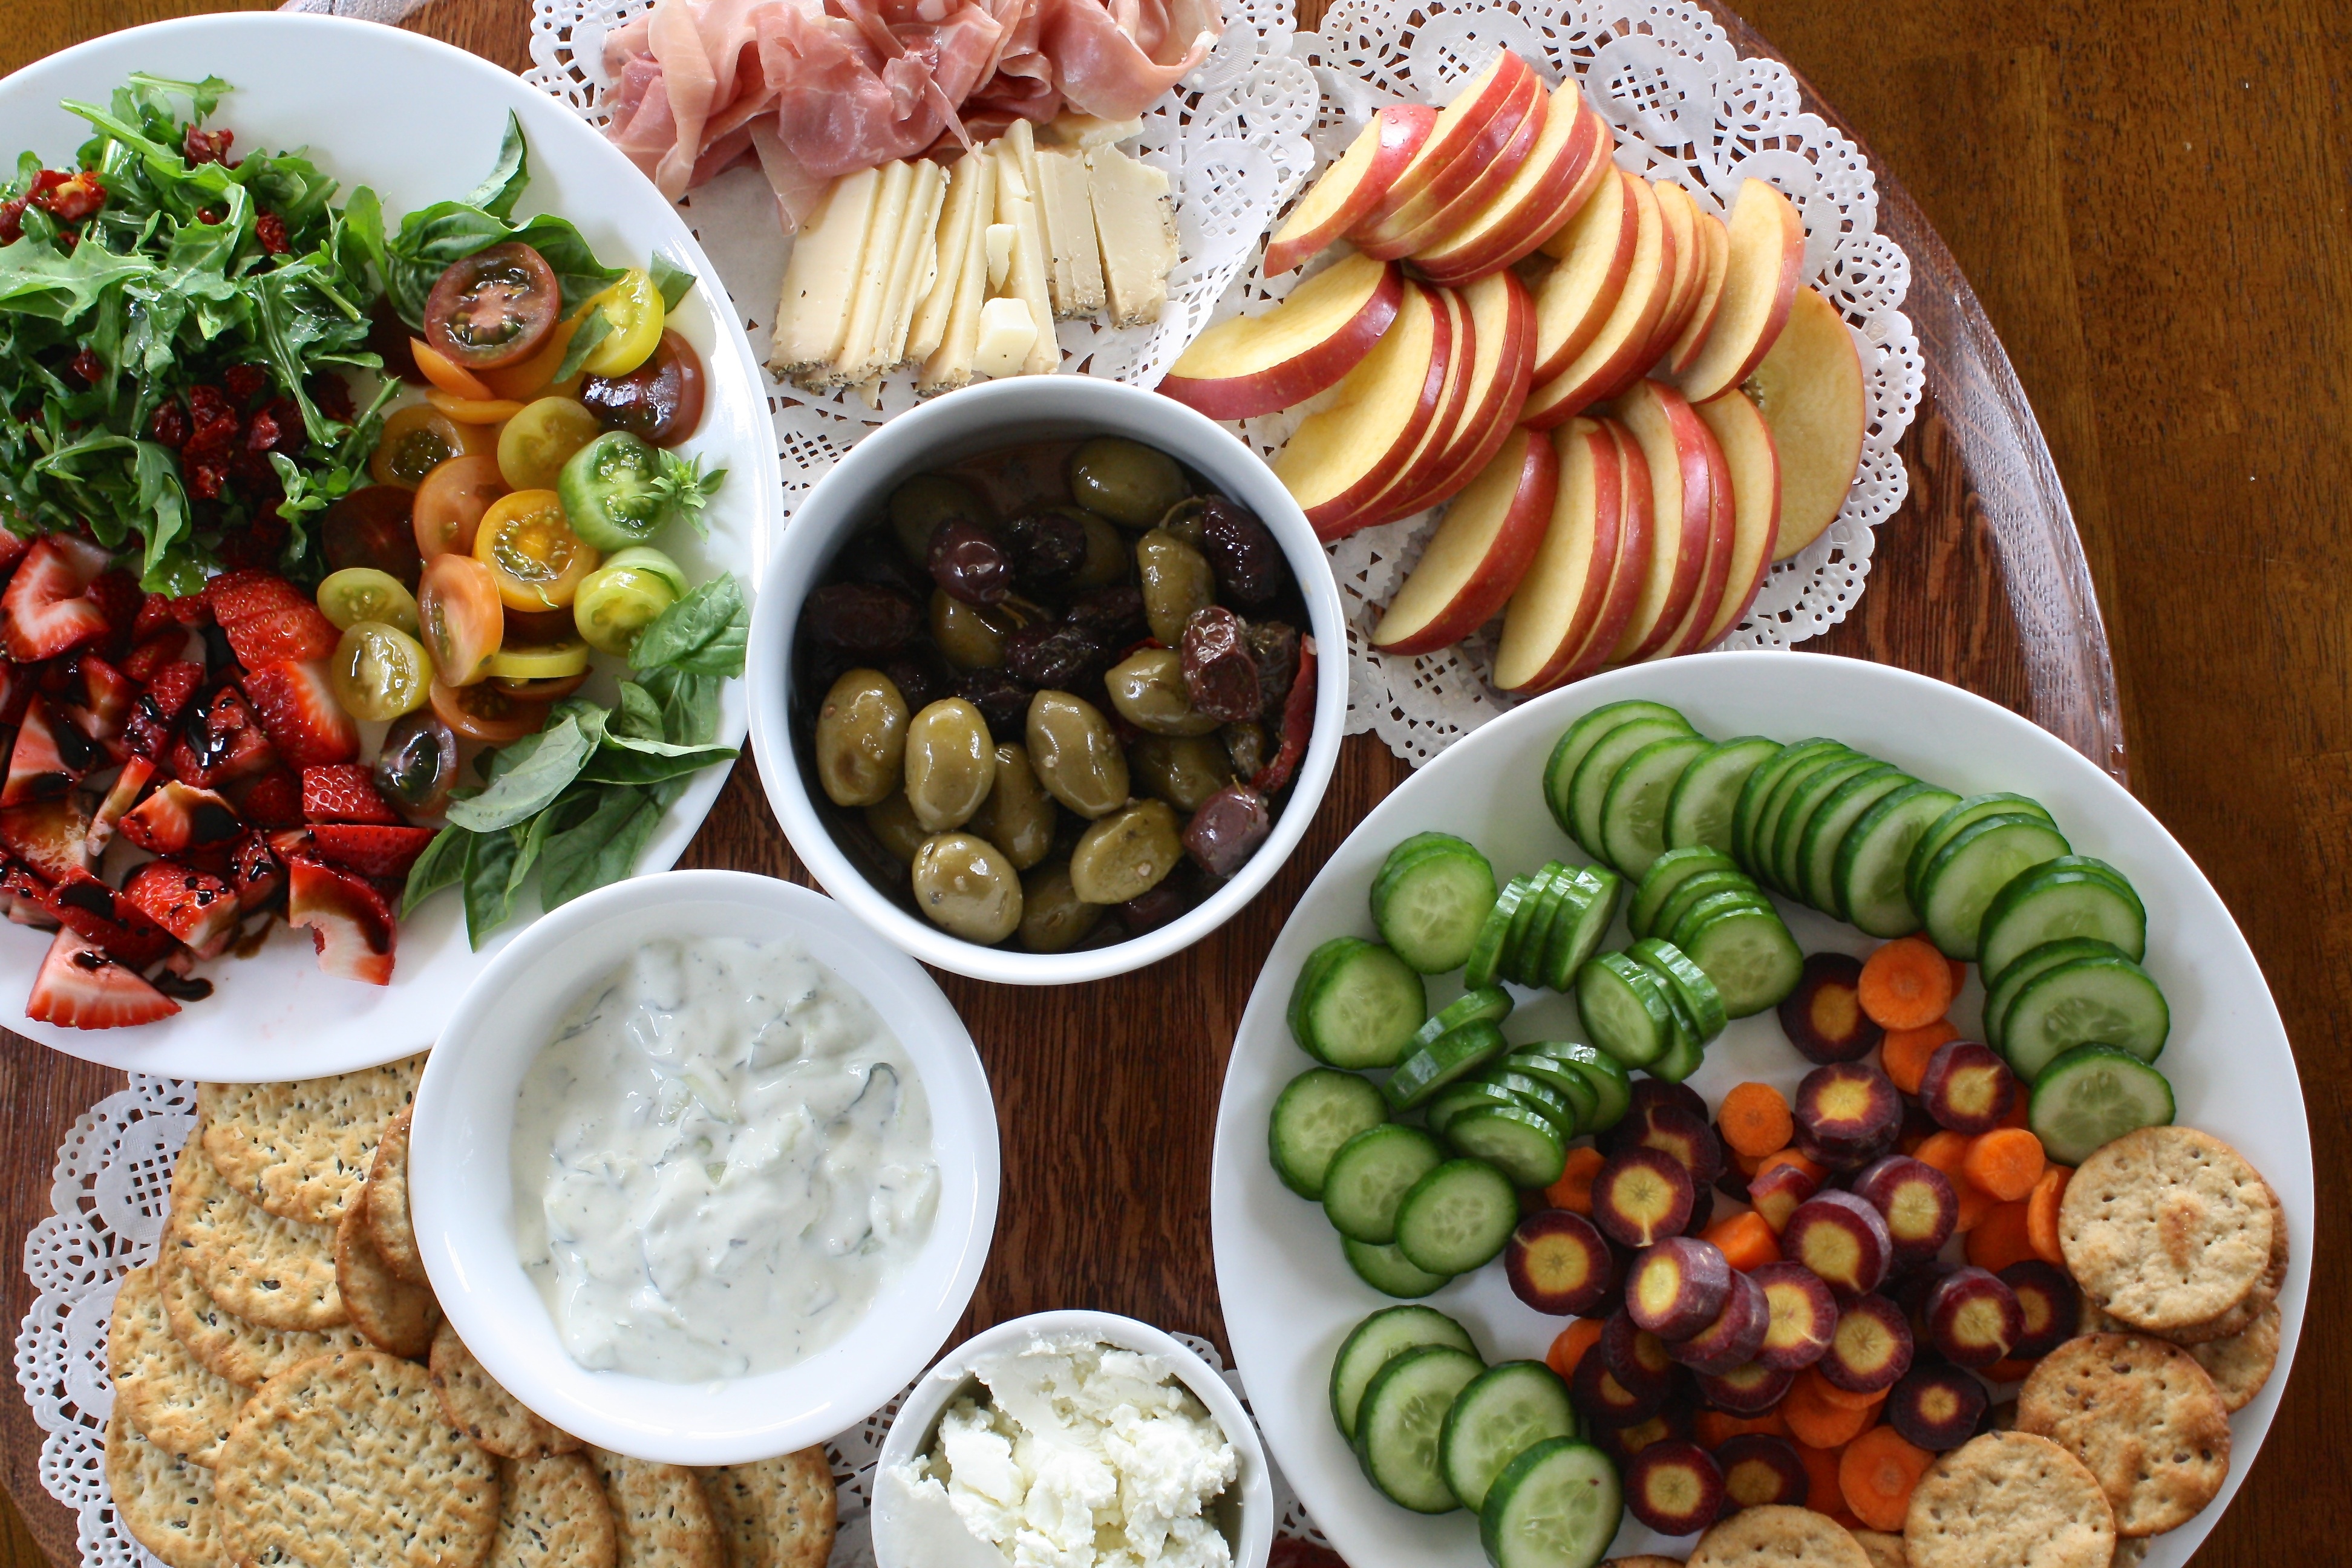
fruit, restaurant, summer, dish, meal, food, salad, pepper, red, produce, vegetable, color, plate, colorful, breakfast, gourmet, healthy, lunch, cuisine, delicious, fitness, cheese, freshness, asian food, nutrition, dining, cucumber, vegetarian, platter, olives, strawberries, diet, healthy eating, olive, organic, appetizer, bento, hors d oeuvre